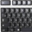
Label: keyboard